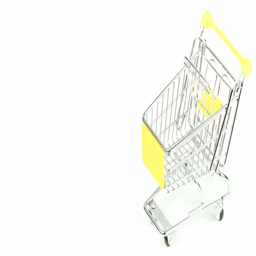
cart on white background - high angle shot of a rotating shopping cart with room for text or products on the left side